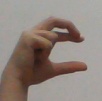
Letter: thal